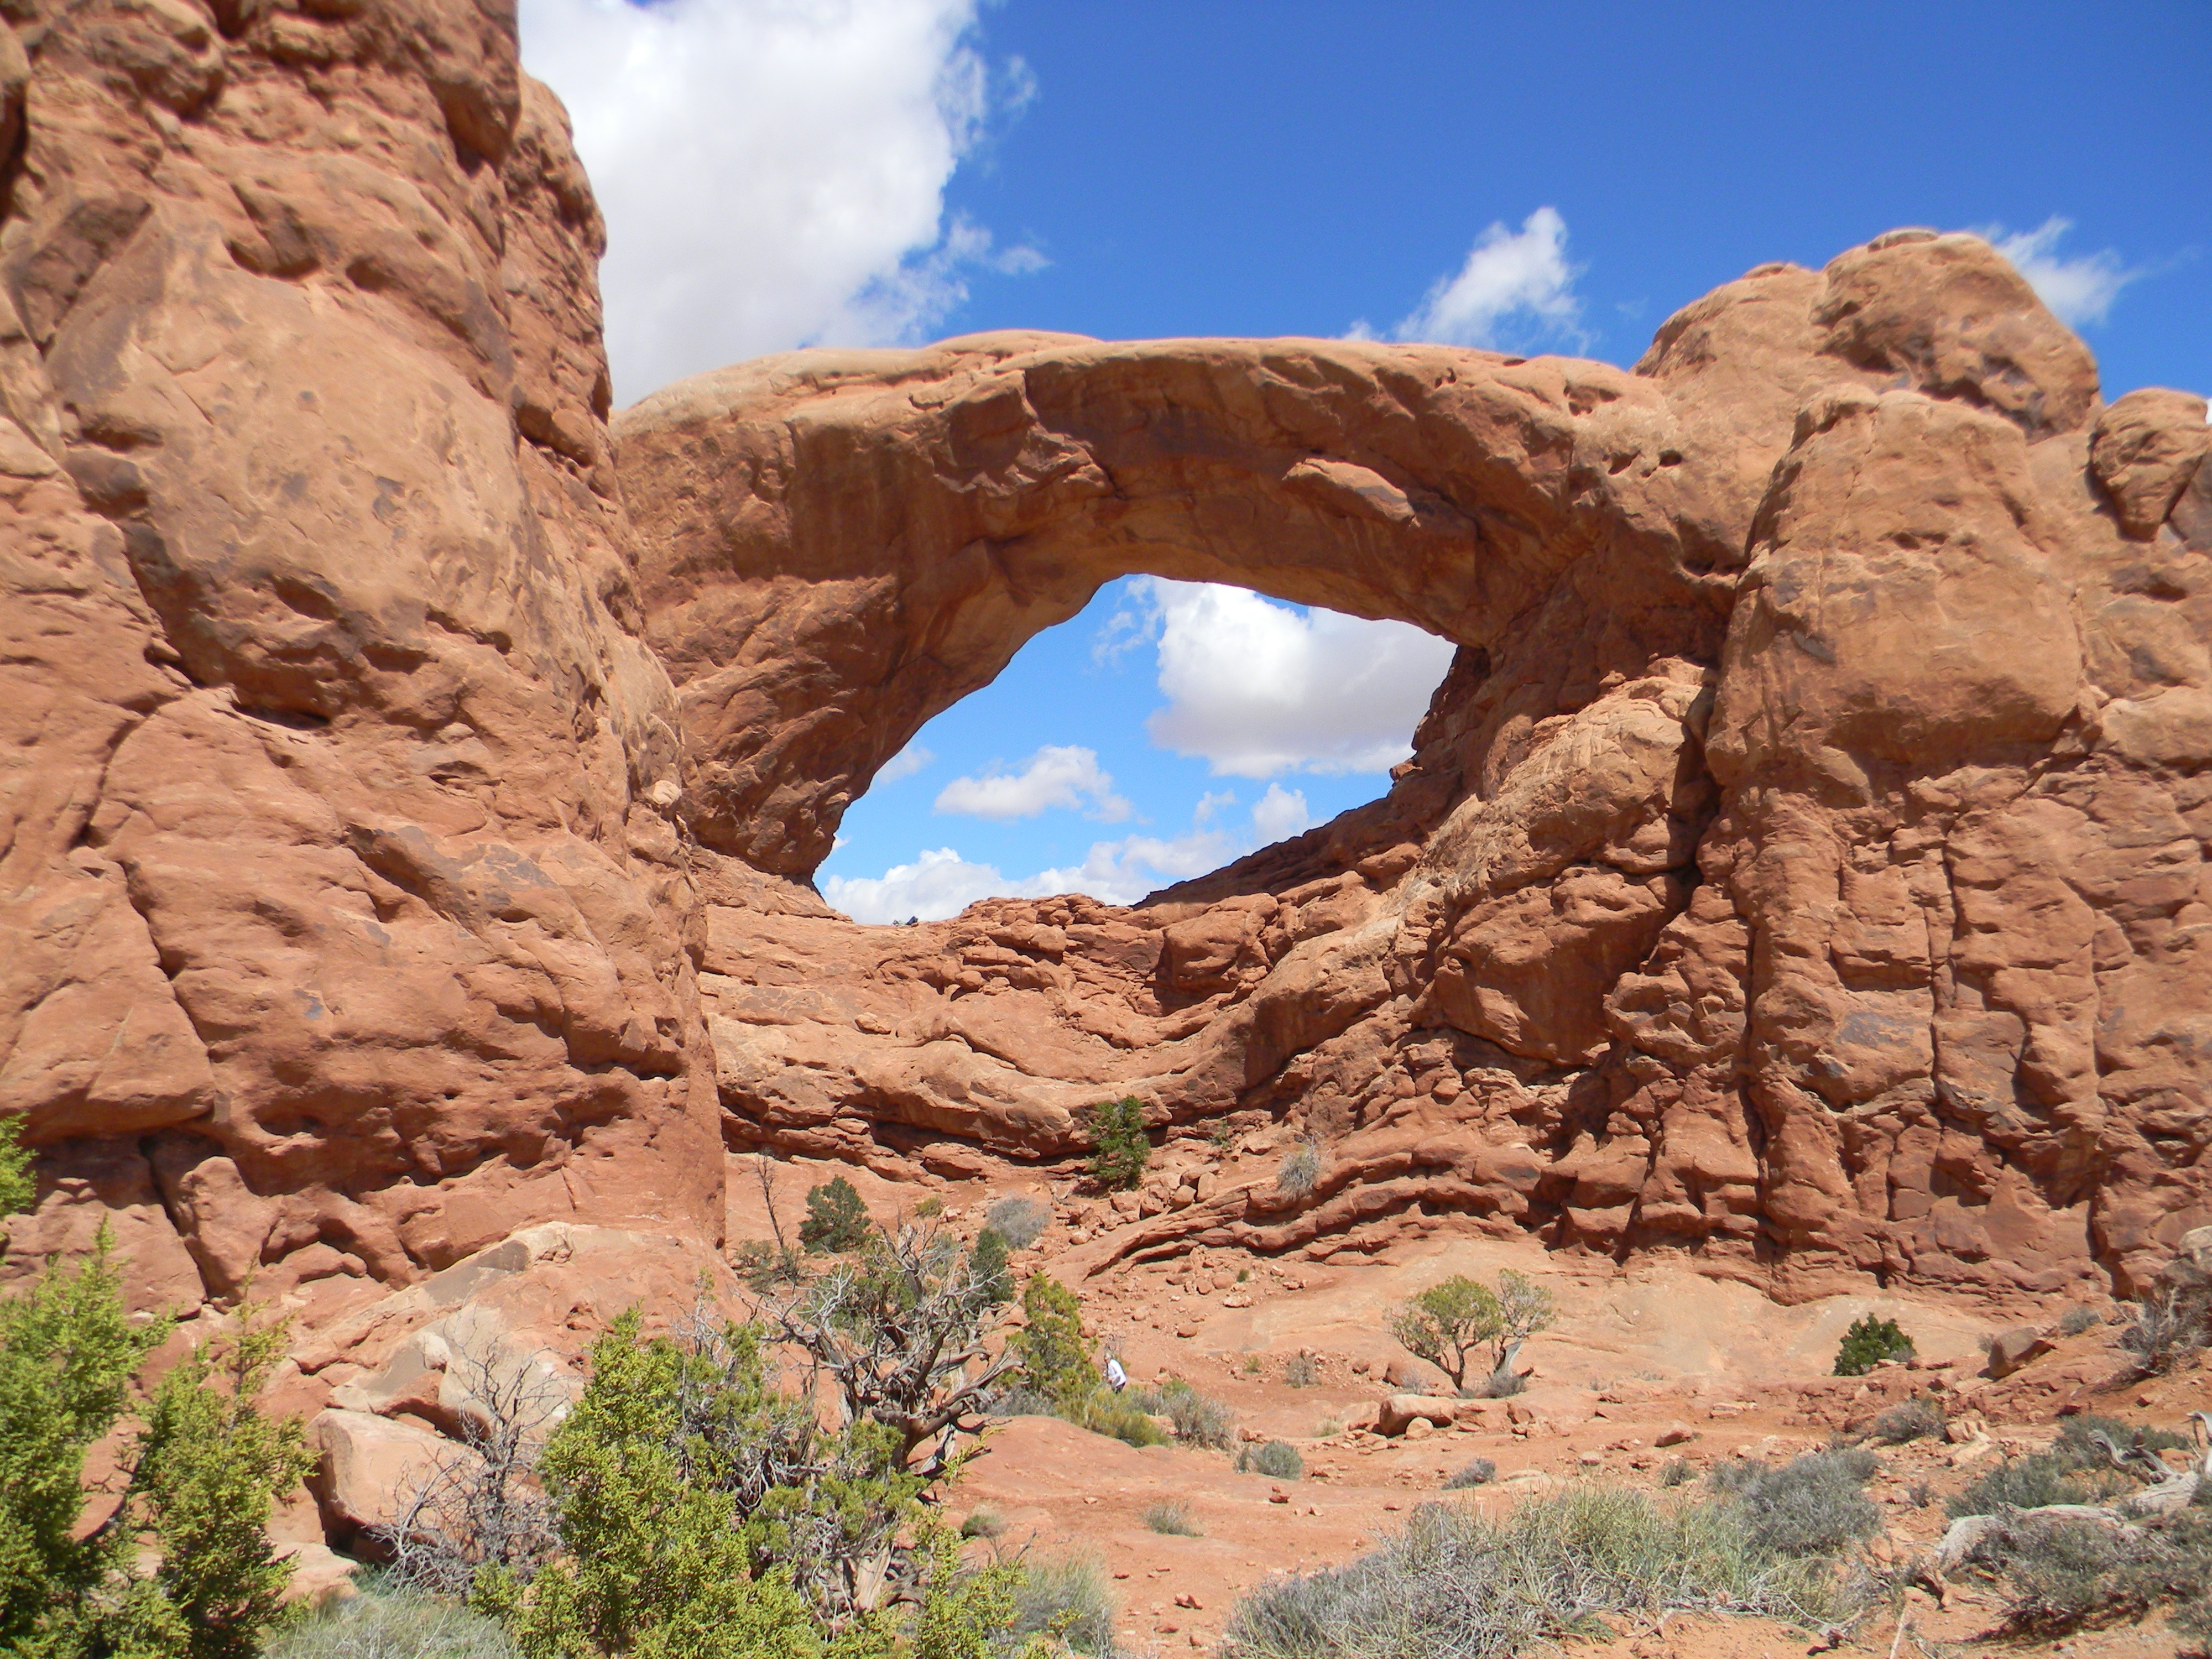
landscape, nature, rock, architecture, desert, sandstone, valley, stone, formation, arch, red, park, canyon, terrain, national park, national, geology, arches, utah, badlands, plateau, arches national park, southwest, moab, wadi, butte, natural arch, ancient history